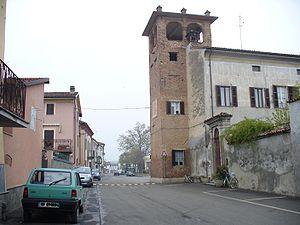
Cerro Tanaro est une commune italienne de la province d'Asti dans la région Piémont en Italie.